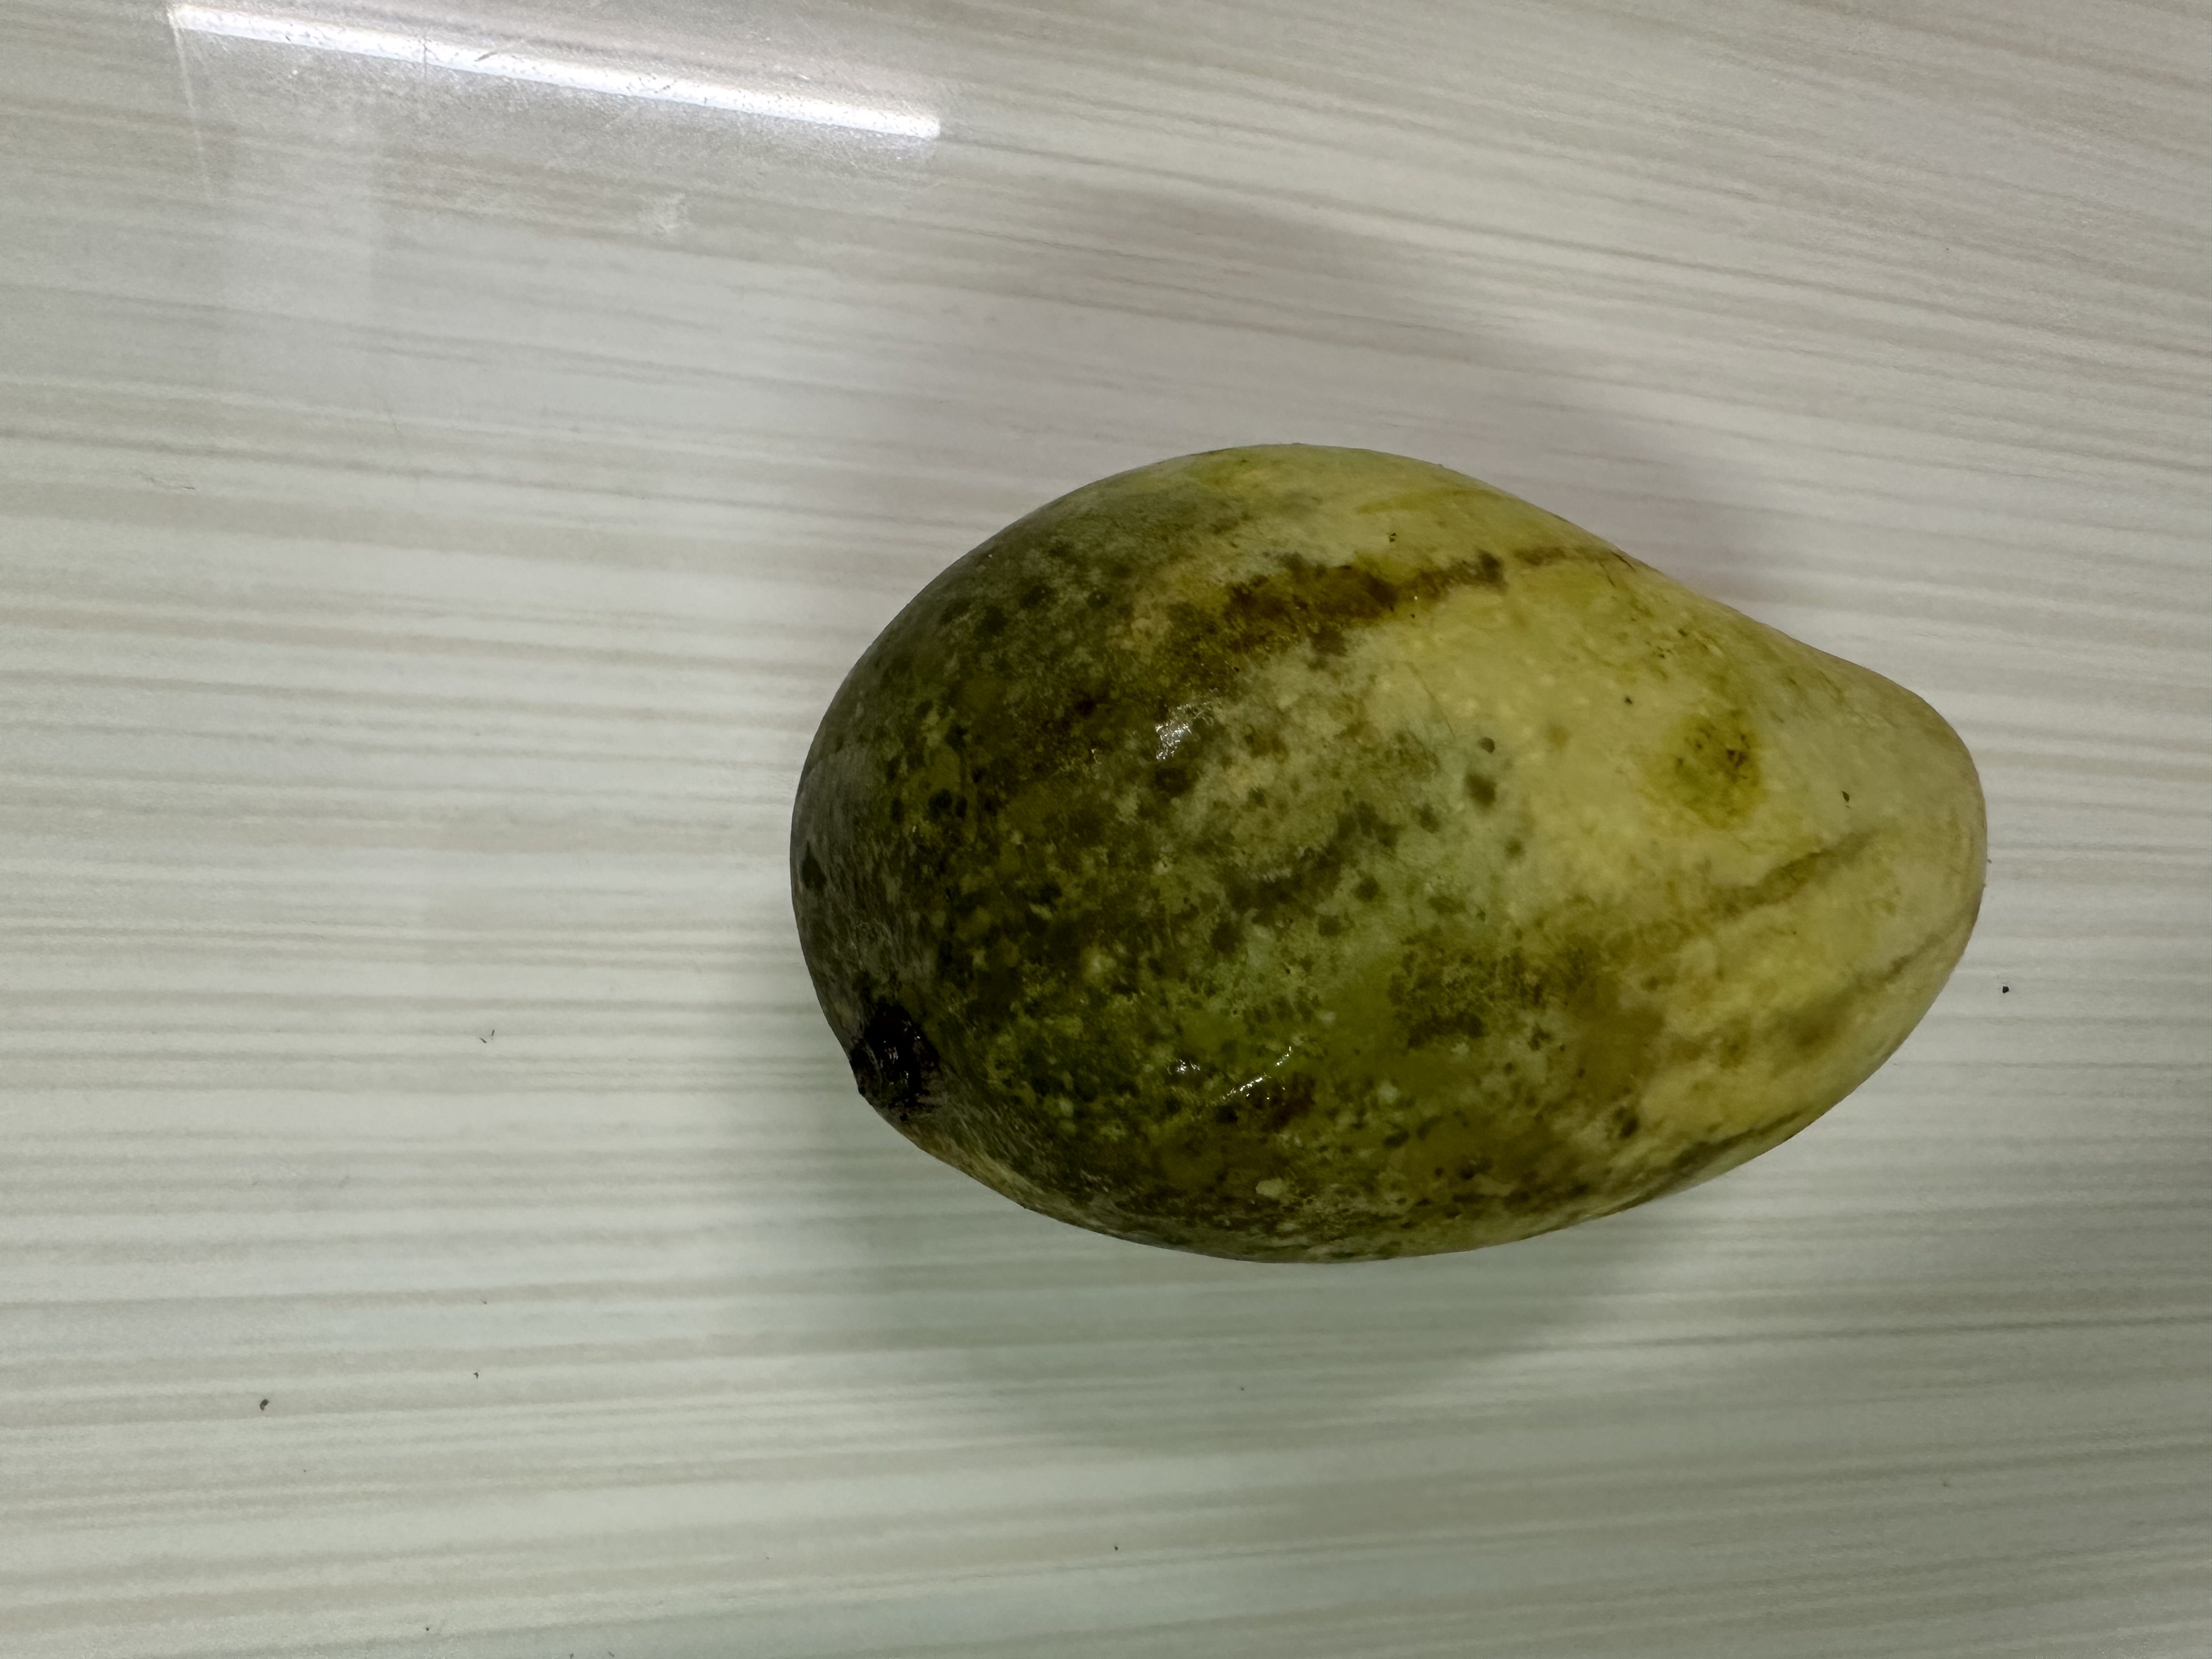
Mango variety: Katimon